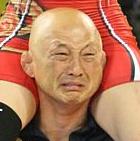
Age: 25